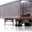
Label: truck